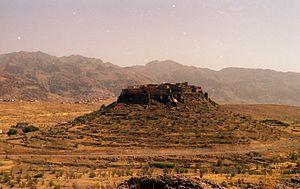
Tizourgane est un village fortifié situé dans l'anti-atlas occidental, dans la province de Chtouka-Aït Baha dans la région de Souss-Massa au Maroc.